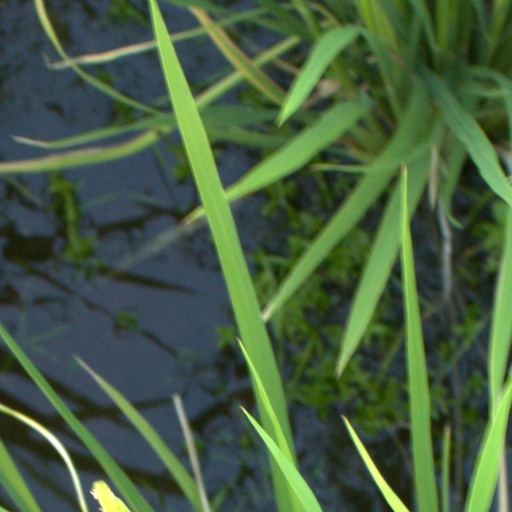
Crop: rice